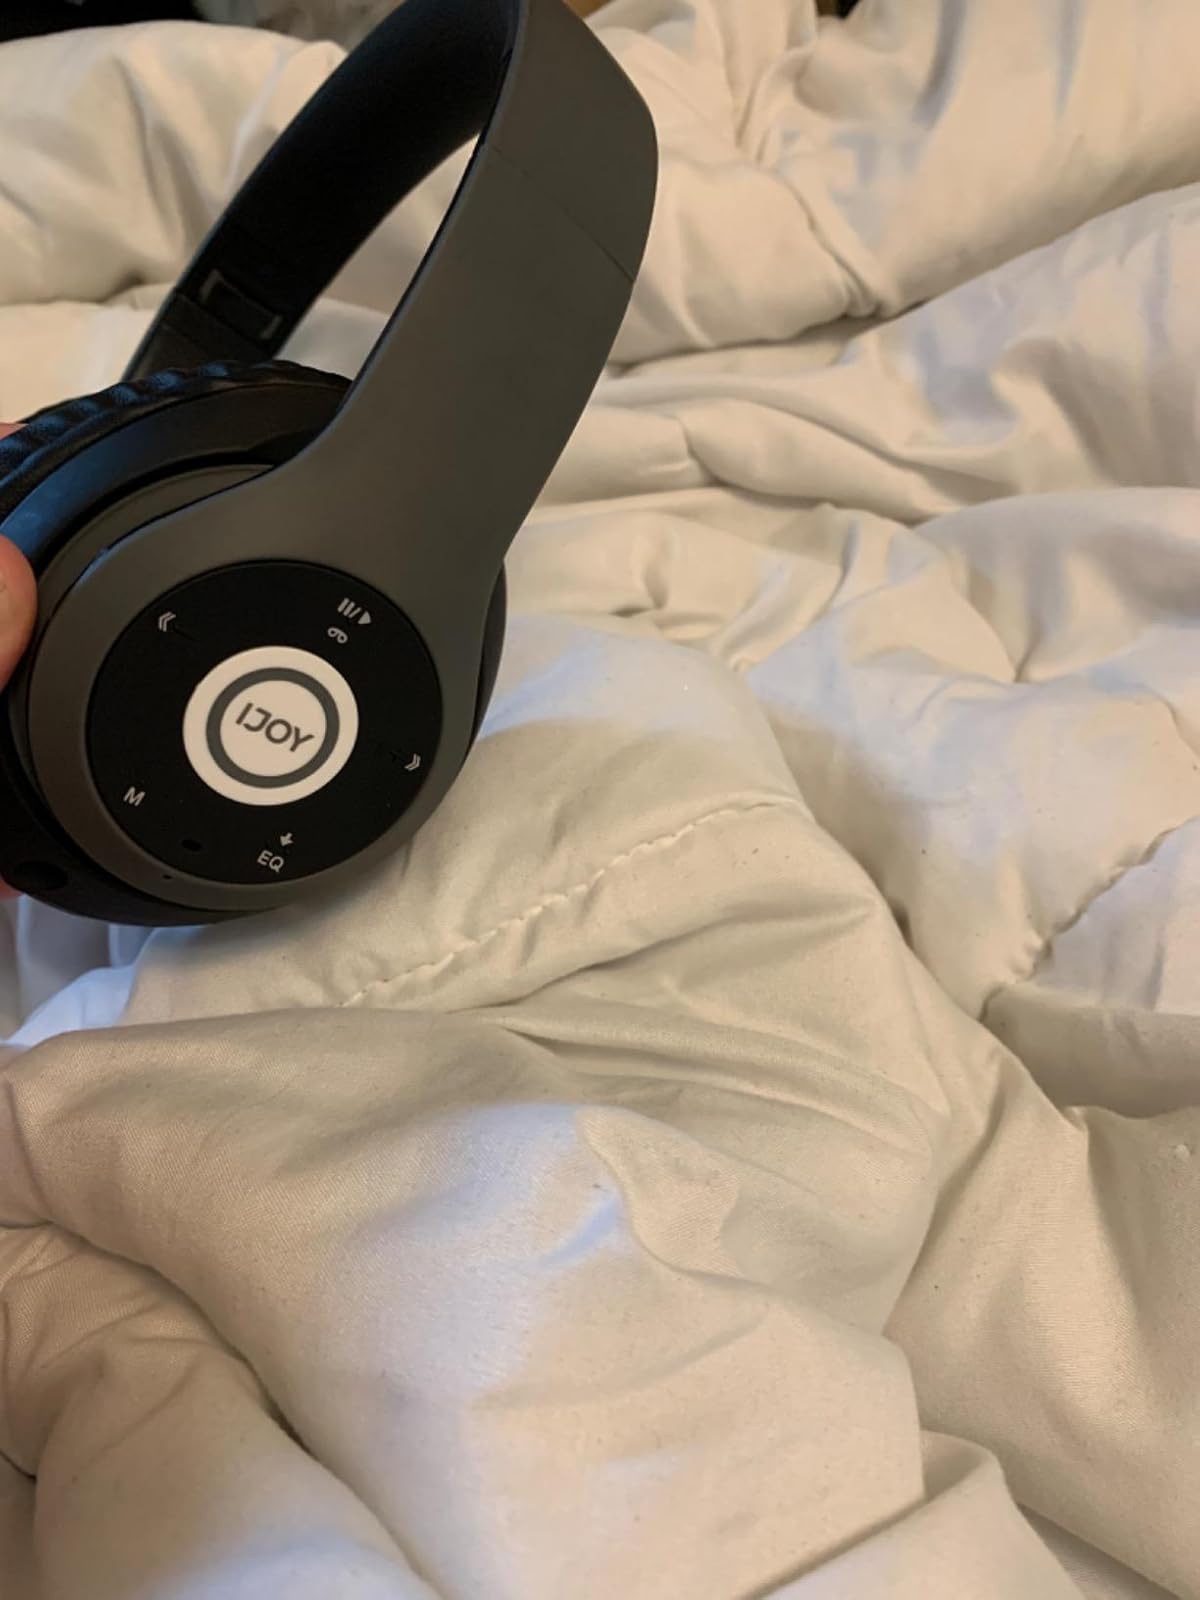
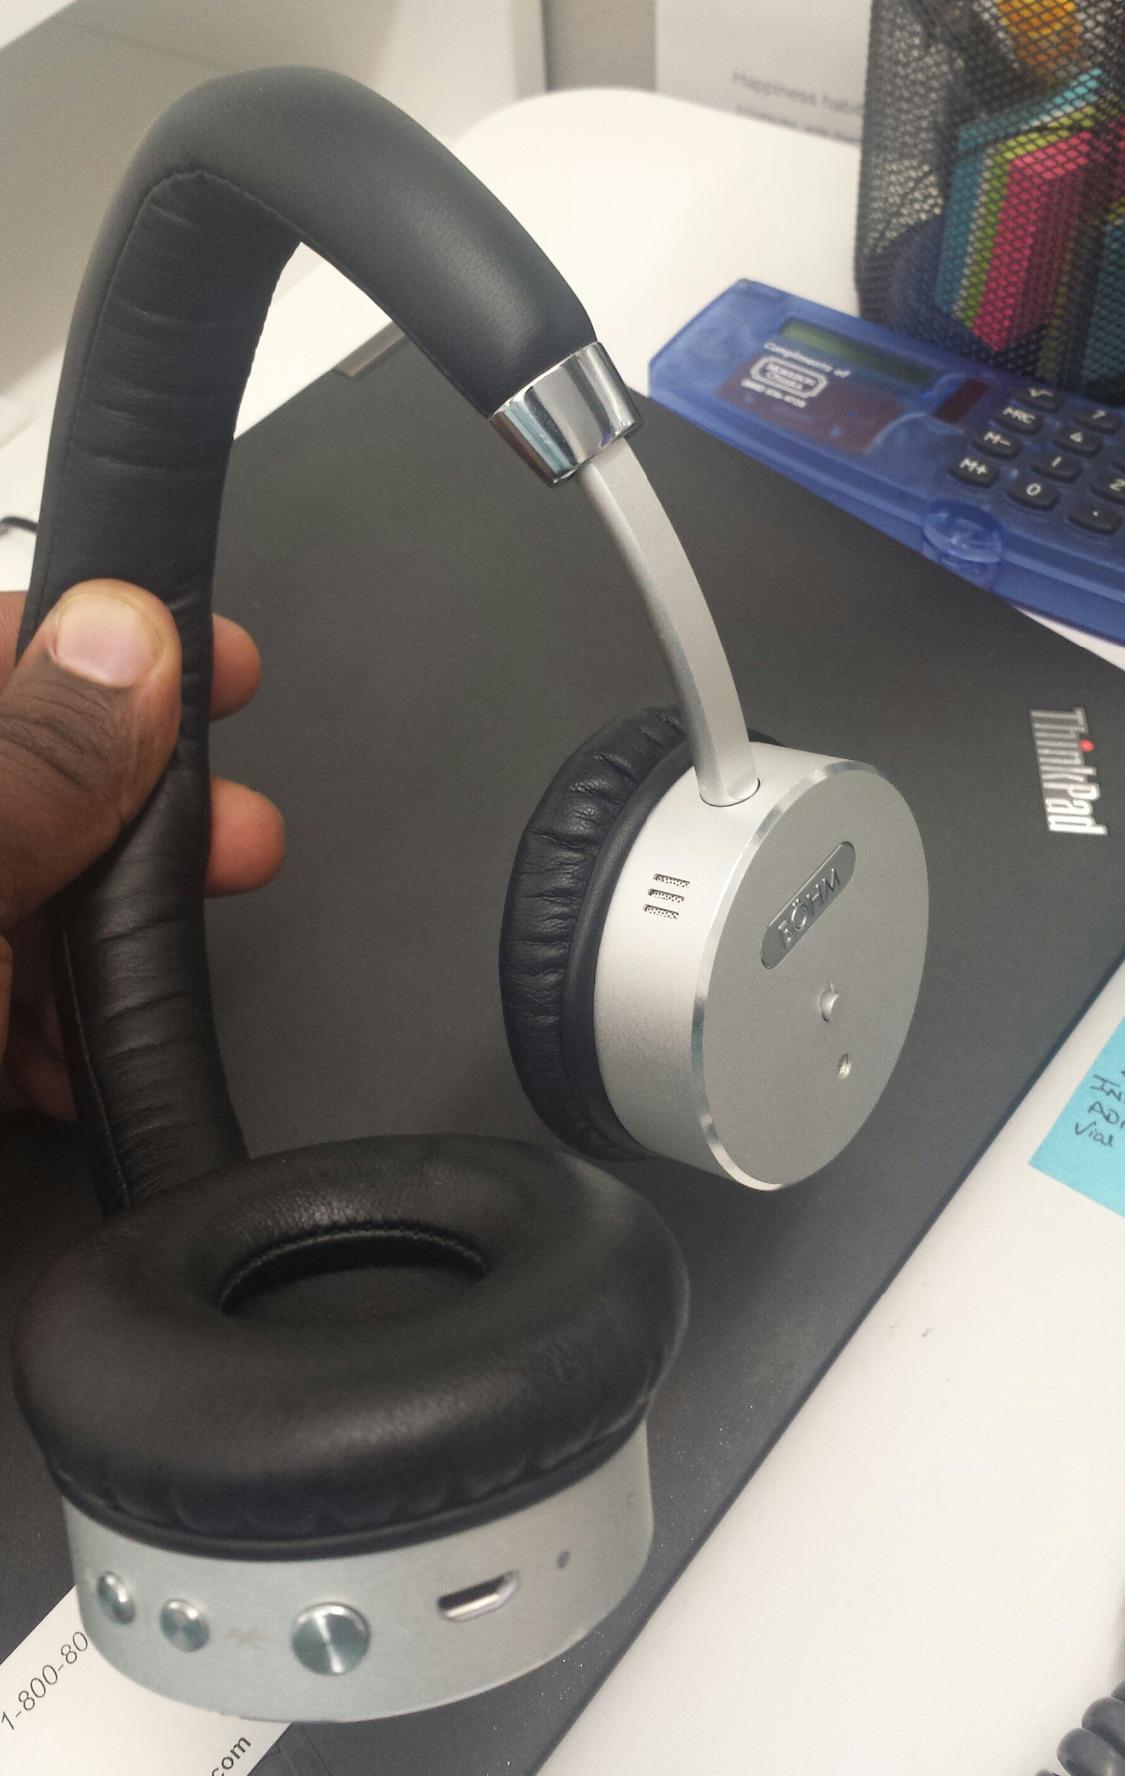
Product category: headphones
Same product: no